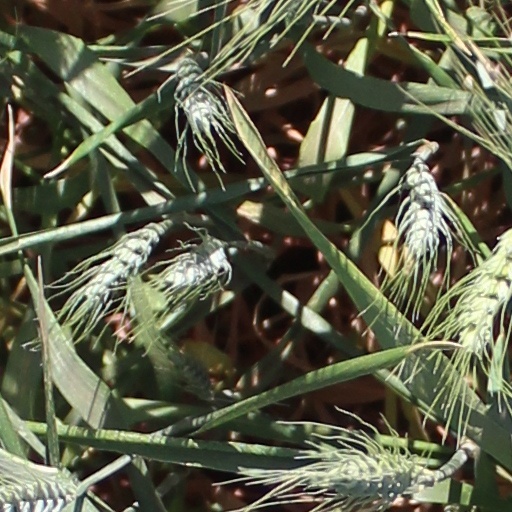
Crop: wheat